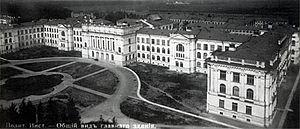
Ivan Grigorievitch Boubnov, ingénieur naval de la marine militaire russe, est le principal concepteur des premiers sous-marins russes. Il inaugura la chaire de construction navale à l'institut polytechnique de Saint-Pétersbourg en 1904, et en 1911, développa une méthode de résidus pondérés pour résoudre les problèmes de déformation d'une plaque encastrée.
Stephen Timoshenko - né le 22 décembre 1878 à Chpotovka dans l'oblast de Tchernihiv en Ukraine et mort le 29 mai 1972 à Wuppertal-Elberfeld en Allemagne - est considéré comme un des pères de la mécanique moderne, en particulier dans le domaine de la mécanique des milieux continus où il a développé la théorie de l'élasticité des plaques et des coques.
Boris Grigorievitch Galerkine, né le 4 mars 1871 à Polotsk et mort le 12 juillet 1945 à Leningrad, est un mathématicien et un ingénieur russe puis soviétique, réputé pour ses contributions à l'étude des treillis de poutres et des plaques élastiques. Son nom reste lié à une méthode de résolution approchée des structures élastiques, qui est l'une des bases de la méthode des éléments finis.